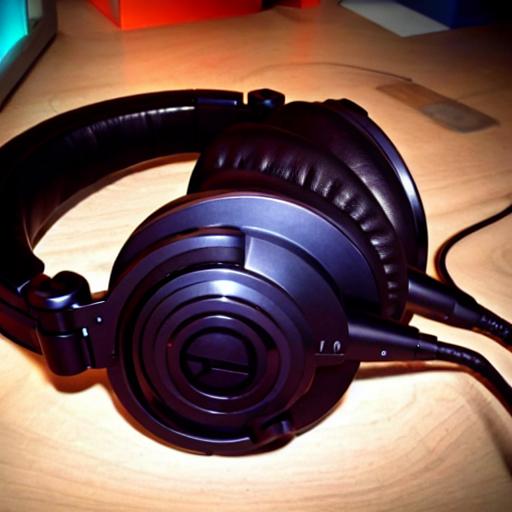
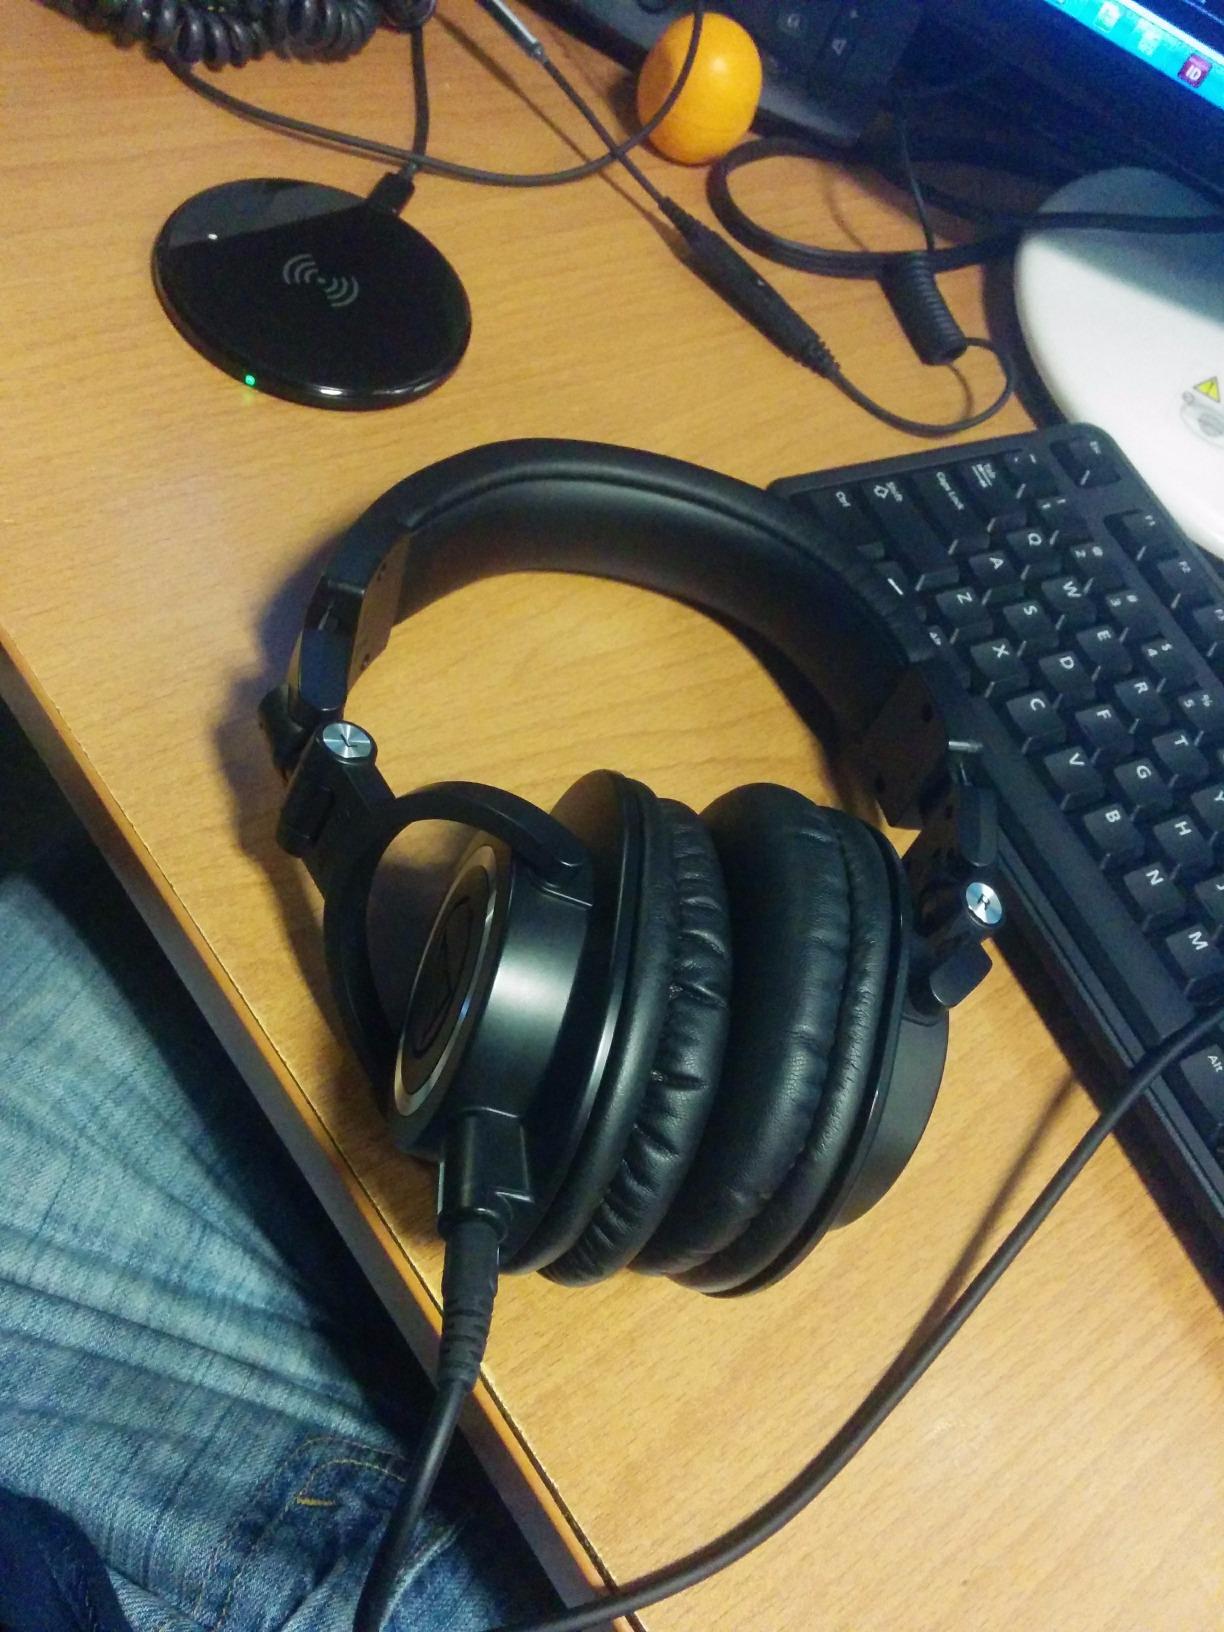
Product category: headphones
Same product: no